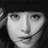
Emotion: neutral